Williams-Ball-Copeland House

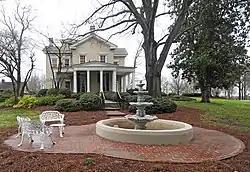
Williams-Ball-Copeland House, February 2012

Williams-Ball-Copeland House, also known as the Franks House, The Villa, Hampton Heights, and Baptist Retirement Center, is a historic home located at Laurens, Laurens County, South Carolina. It was built about 1859-1861 as a summer residence. It is a two-story, Italianate style brick residence with a stuccoed and scored exterior. Also on the property are two, small, brick outbuildings; originally the summer kitchen and the other was a combination smokehouse and food storage house.